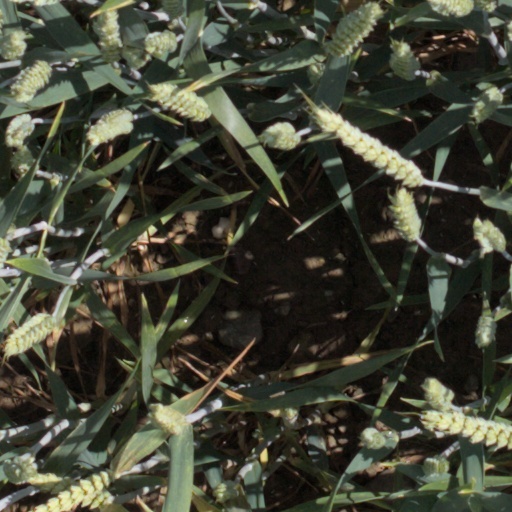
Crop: wheat